Edgar Huff

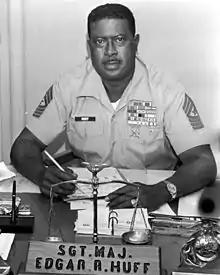
Sergeant Major Edgar R. Huff, USMC

Edgar R. Huff (December 2, 1919 – May 2, 1994) was the first African-American in the United States Marine Corps to be promoted to the rank of sergeant major. He served in World War II, the Korean War and the Vietnam War, and retired in 1972 after 30 years of service in the United States Marines.